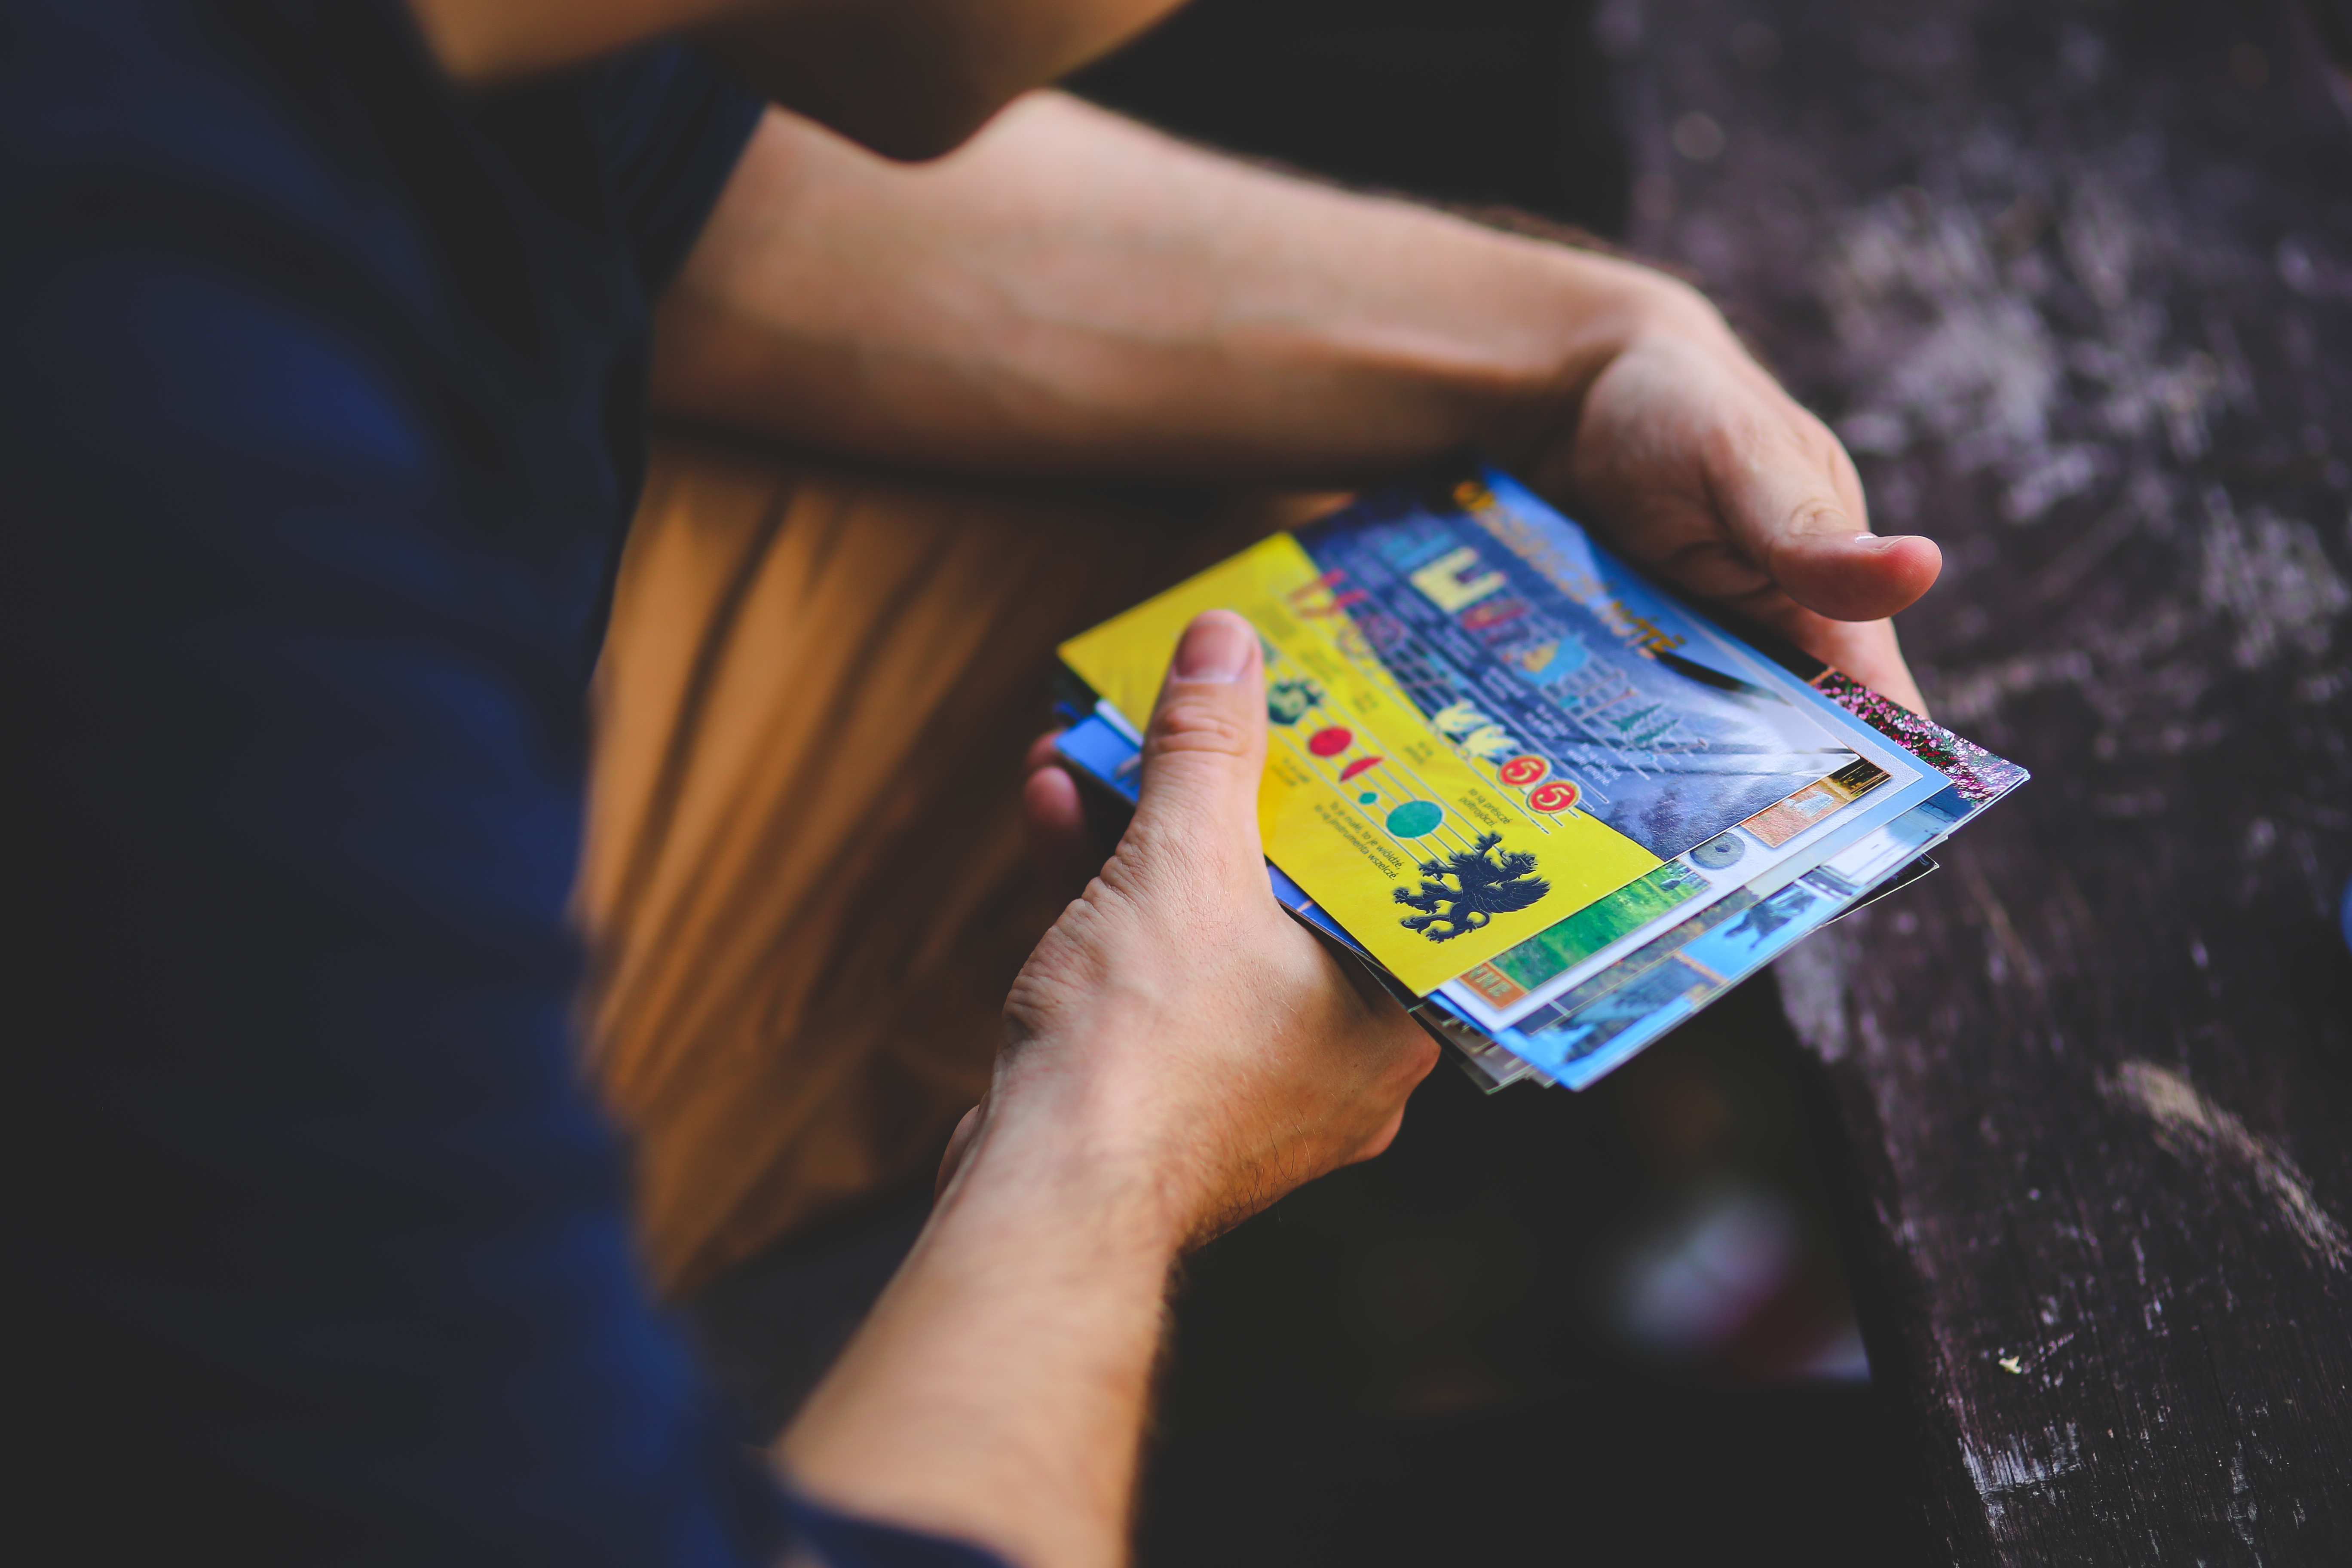
hand, color, blue, yellow, mail, photograph, ticket, postcards